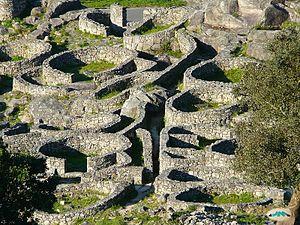
Les Îles Cies sont plusieurs îles, appartenant à la municipalité de Vigo, une ville de la communauté autonome espagnole de Galice, dans la province de Pontevedra. Elles forment un archipel situé dans l'embouchure de l'estuaire portant le même nom, dans les Rías Bajas. Cet archipel est composé de trois îles distinctes : l'île du Nord, appelée Monteagudo, l'île médiane, appelée Do Faro, et l'île du Sud, San Martiño.